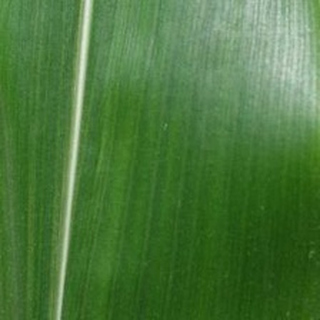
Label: healthy_corn